Horace Mann

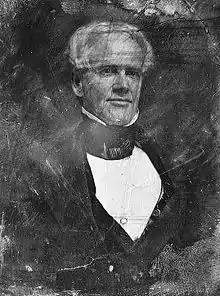
Original daguerreotype of Rep. Mann (Mass.) from Mathew Brady's studio,

In September 1852, he was nominated for governor of Massachusetts by the Free Soil Party, and the same day was chosen president of the newly established Antioch College at Yellow Springs, Ohio. Failing in the election for governor, he accepted the presidency of the college, which he continued until his death. He taught economics, philosophy, and theology; he was popular with students and lay audiences across the Midwest who attended his lectures promoting public schools. Mann also employed the first female faculty member to be paid on an equal basis with her male colleagues, Rebecca Pennell, his niece. His commencement message to the class of 1859 was to "Be ashamed to die until you have won some victory for humanity".